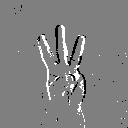
ASL letter: w